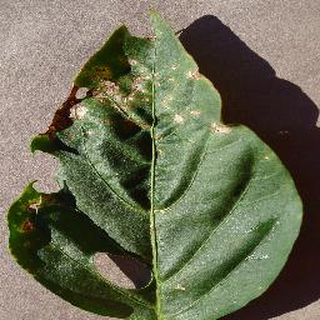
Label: bell_pepper_bacterial_spot